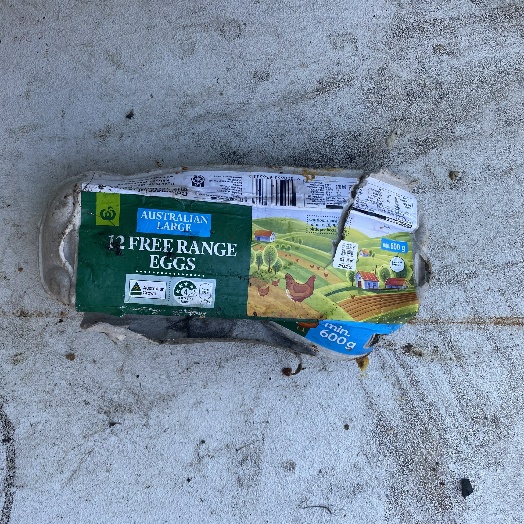
Label: Cardboard